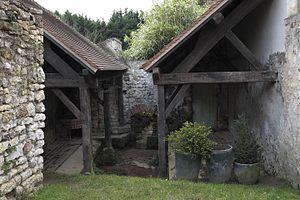
Vétheuil est une commune française située dans le département du Val-d'Oise en région Île-de-France.